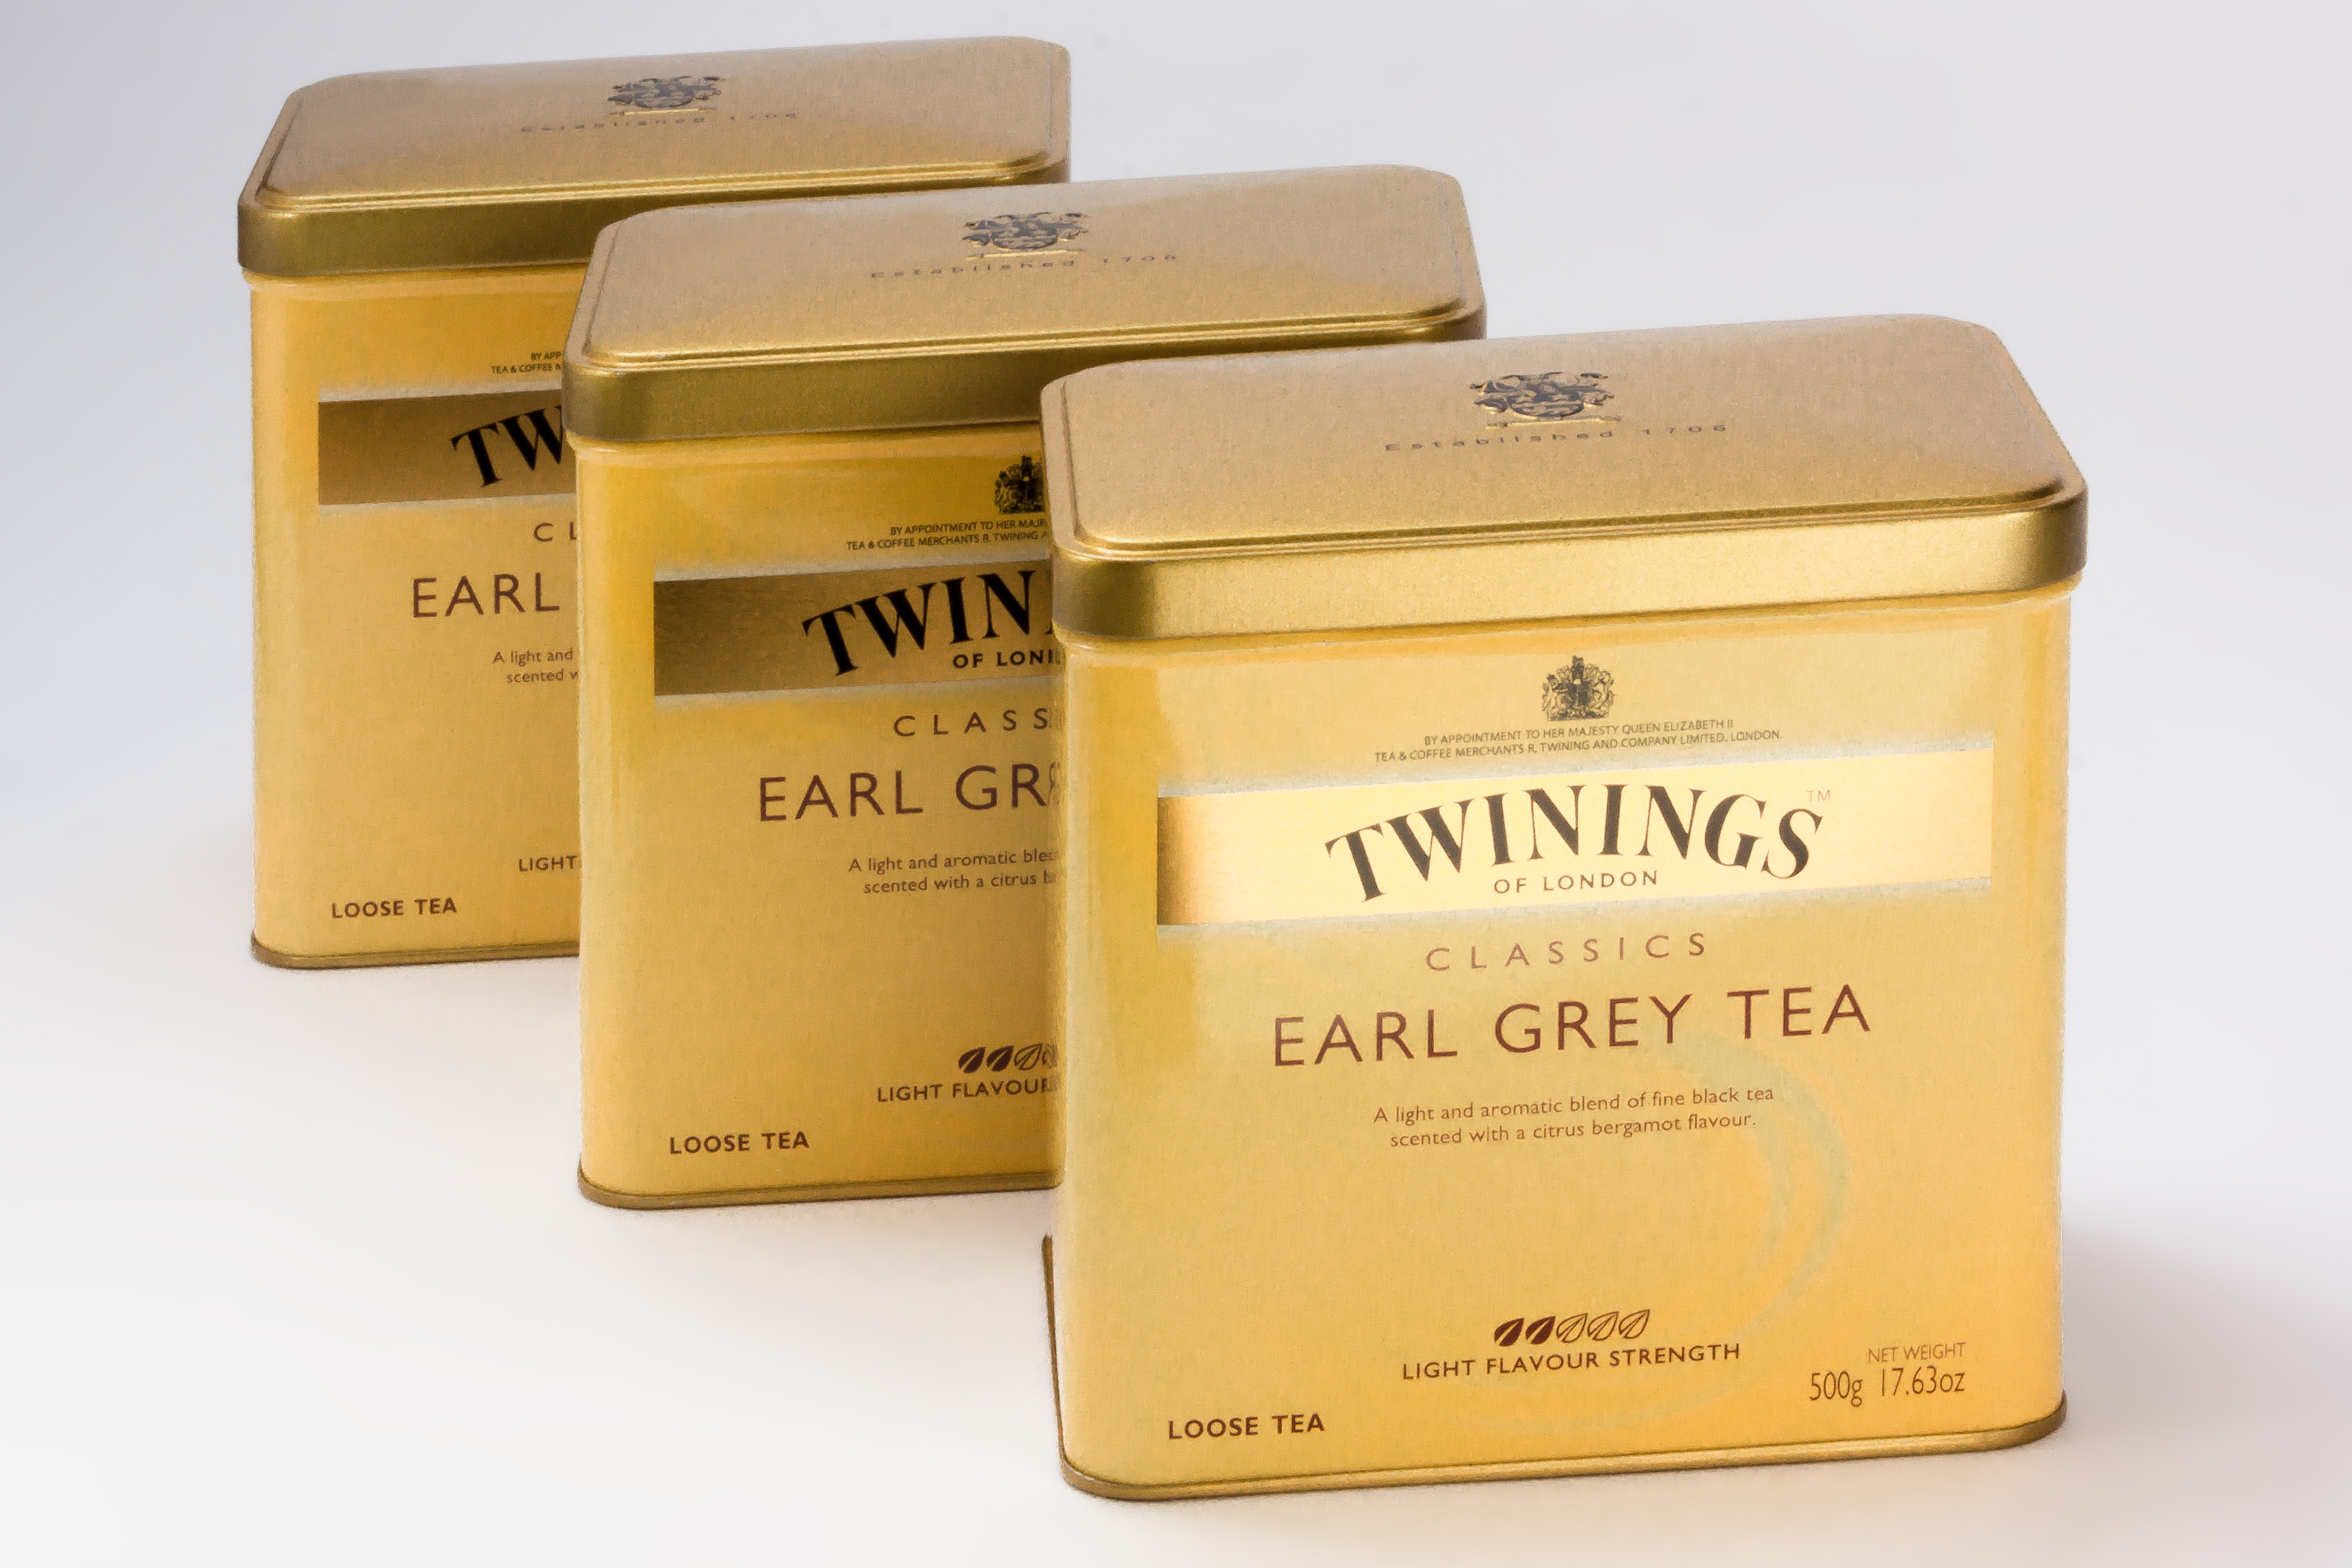
food, produce, shine, yellow, brand, hot drink, gold, tee, flavor, black tea, tea tins, signet, earl gray, twinings of london, bergamot oil, aromatization